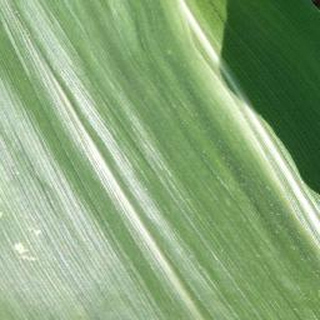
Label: healthy_corn